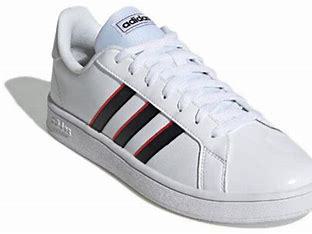
Brand: adidas
Model: NEO Grand Court Skate